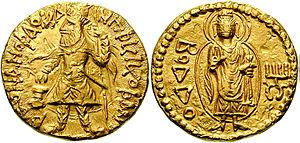
L'art Kushan, l'art de l'empire Kushan dans le nord de l'Inde, a prospéré entre le Iᵉʳ et le IVᵉ siècle de notre ère. Il mélangeait les traditions de l'art gréco-bouddhiste du Gandhara, influencé par les canons artistiques hellénistiques, et l' art plus indien de Mathura. L'art kushan suit l'art hellénistique du royaume gréco-bactrien ainsi que l'art indo-grec qui avait prospéré entre le IIIᵉ siècle avant notre ère et le Iᵉʳ siècle de notre ère en Bactriane et dans le nord-ouest de l'Inde. Avant d'envahir le nord et le centre de l'Inde et de s'établir en tant qu'empire à part entière, les Kushan avaient migré du nord-ouest de la Chine et occupé pendant plus d'un siècle ces terres hellénistiques d'Asie centrale, où l'on pense qu'ils ont assimilé les restes des populations grecques, la culture grecque et l'art grec, ainsi que les langues et les écritures qu'ils utilisaient dans leurs pièces et inscriptions: le grec et le bactrien, qu'ils utilisaient avec le brahmi indien.
L’Empire kouchan — francisation de la forme sanskritisée IAST Kuṣāṇ — fut un État qui, à son apogée, vers 105-250, s’étendait du Tadjikistan à la mer Caspienne et à l’Afghanistan et, vers le sud, à la vallée du Gange. L’empire a été créé par les Kouchan. Ils ont eu des contacts diplomatiques avec Rome, l’Empire perse des Sassanides et la Chine et, pendant plusieurs siècles, furent au centre des échanges entre Orient et Occident.